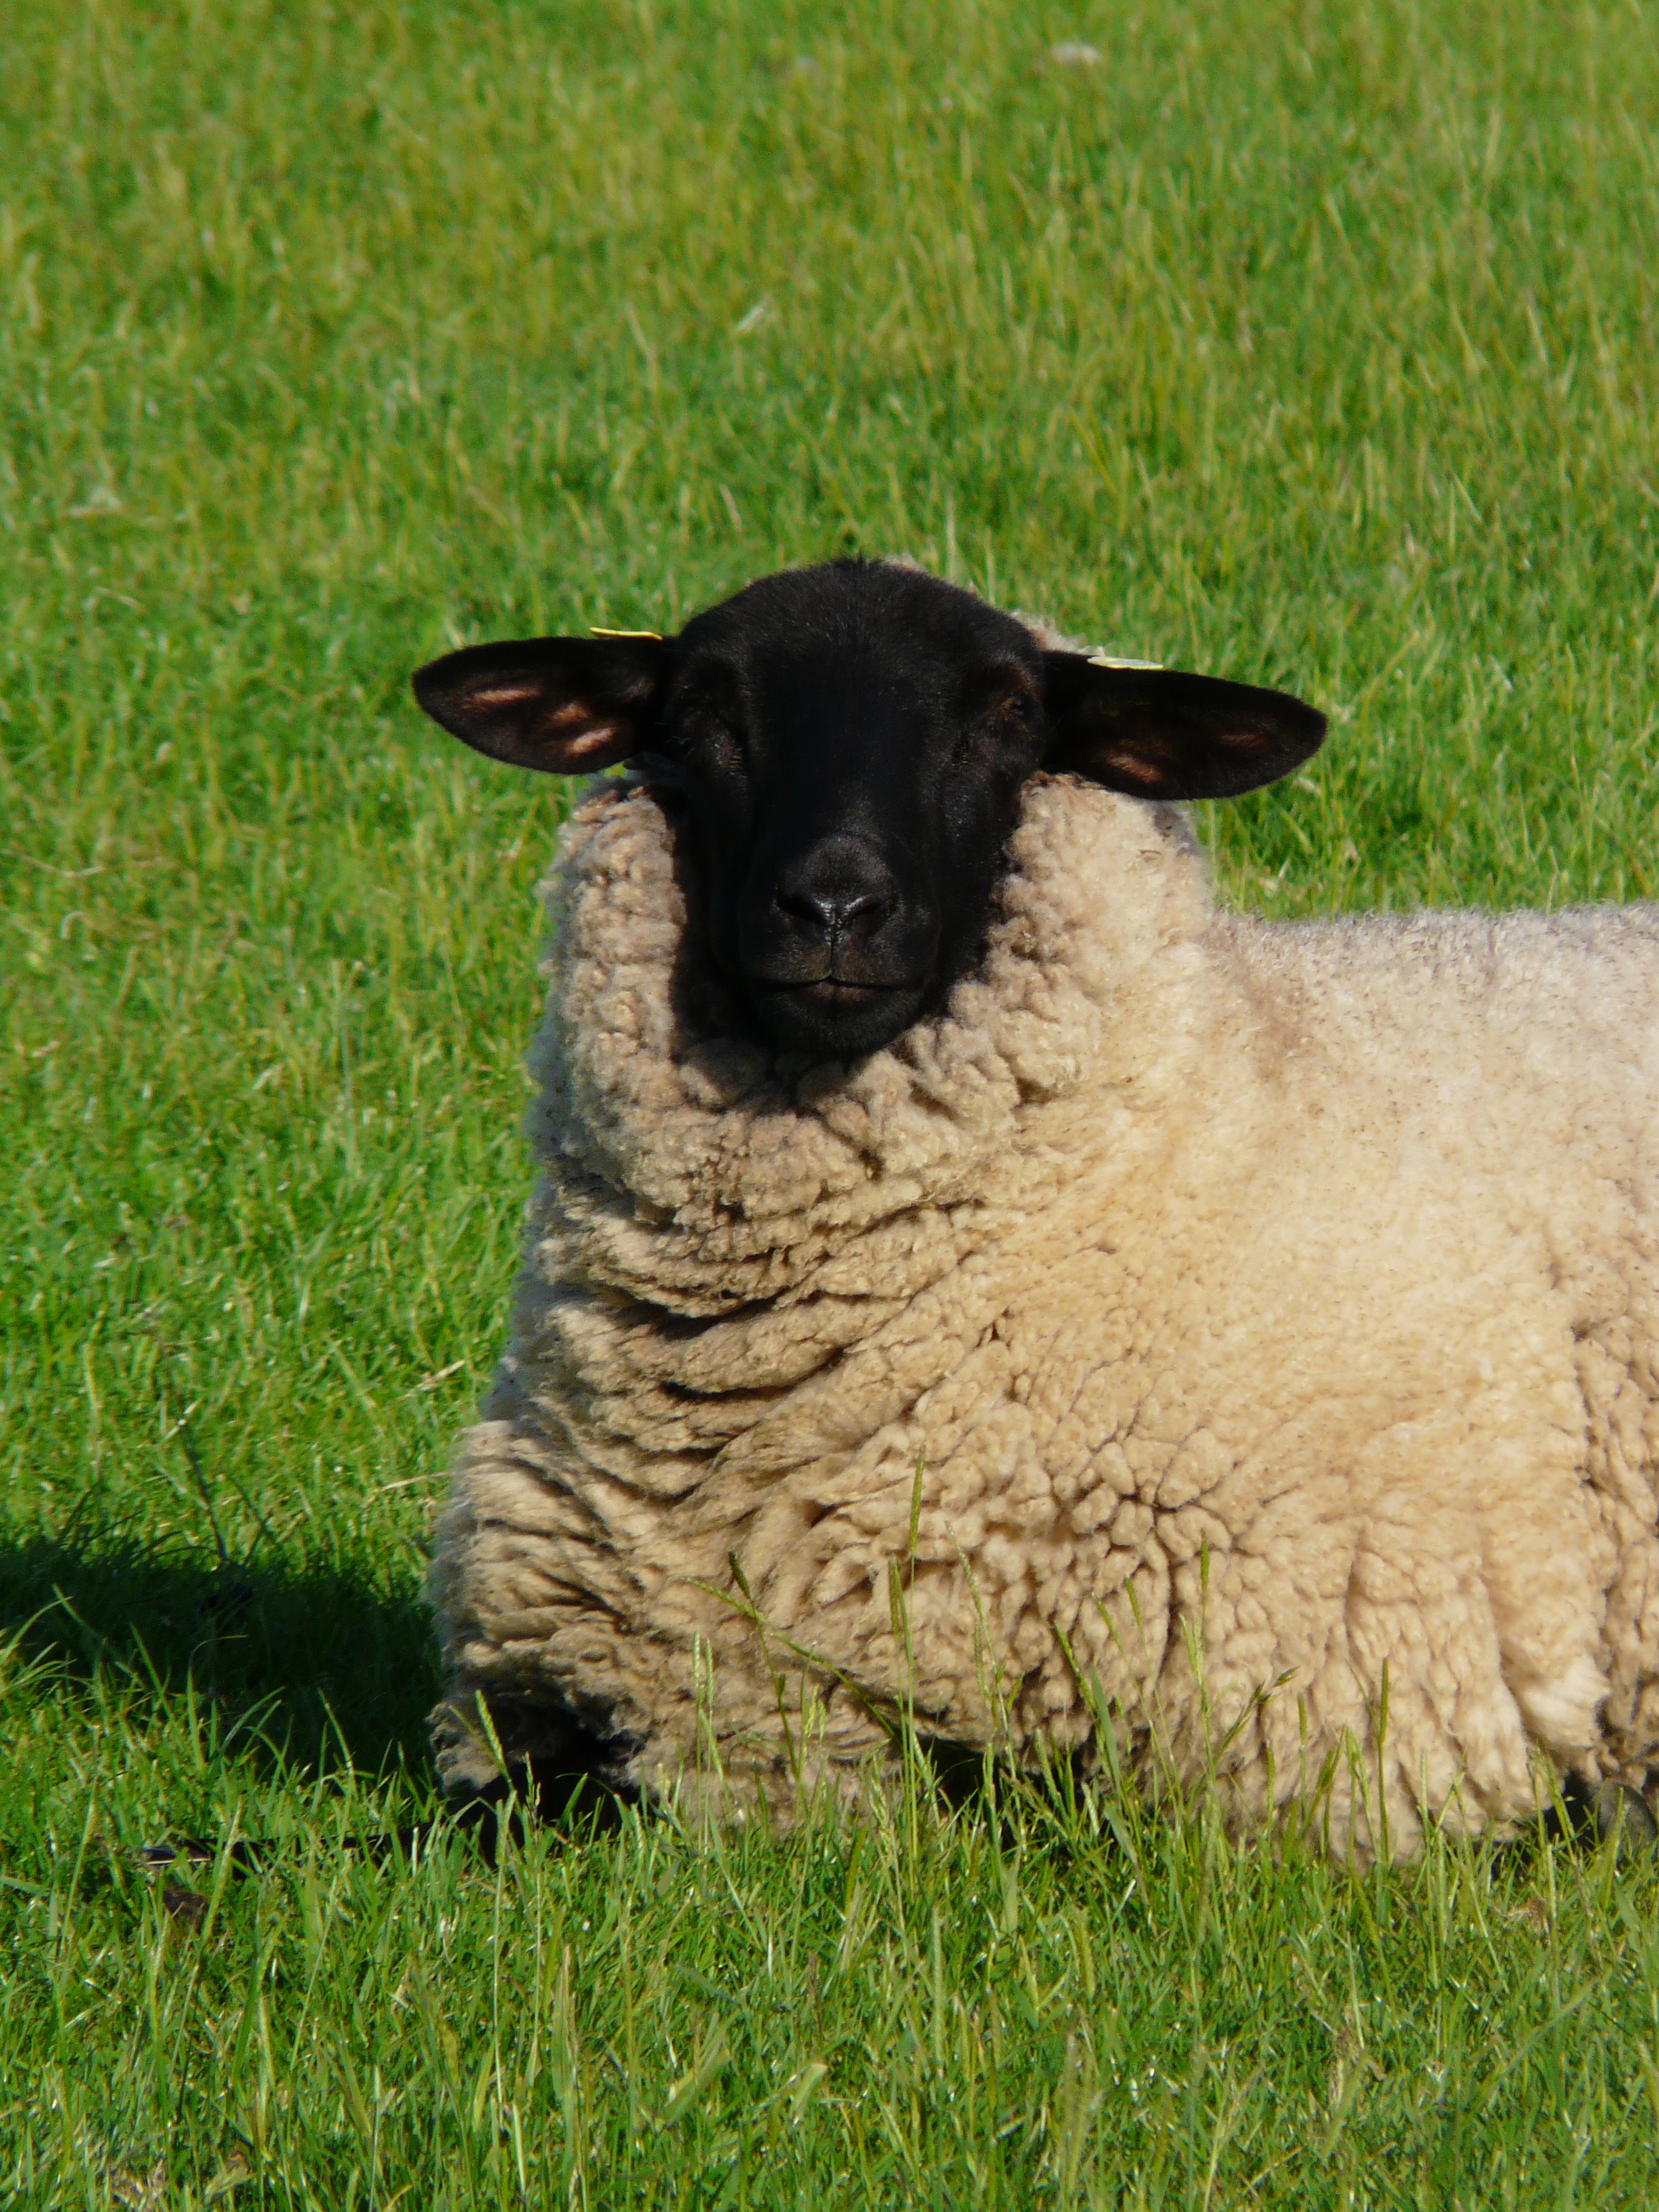
landscape, grass, meadow, view, pasture, grazing, sheep, fresh, mammal, rest, wool, fauna, goats, relaxation, happy, vertebrate, sheeps, curious, idyll, north sea, chill out, to watch, dike, cow goat family, rh n sheep